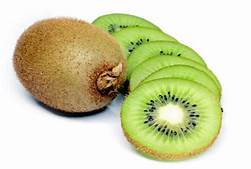
Label: Kiwi